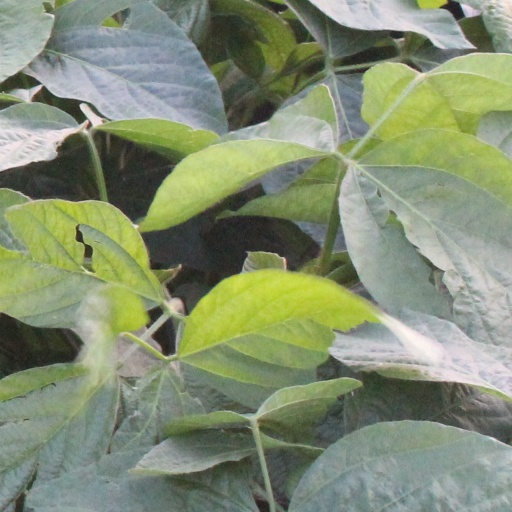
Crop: soybean